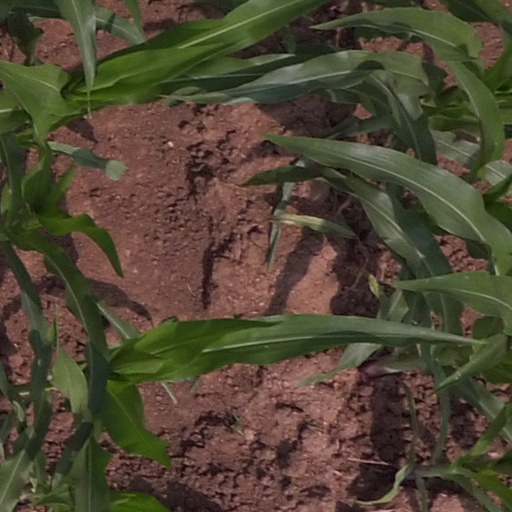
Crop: maize; corn